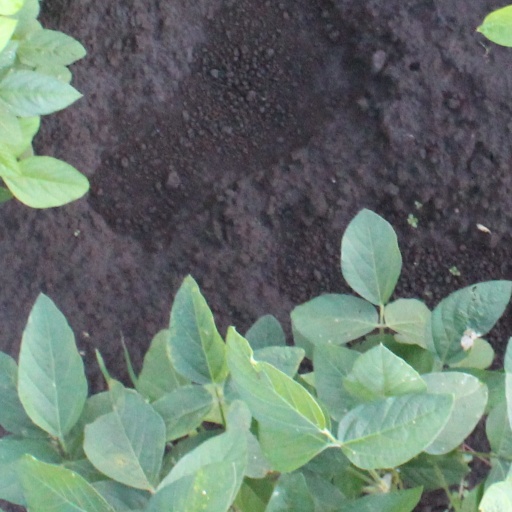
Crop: soybean